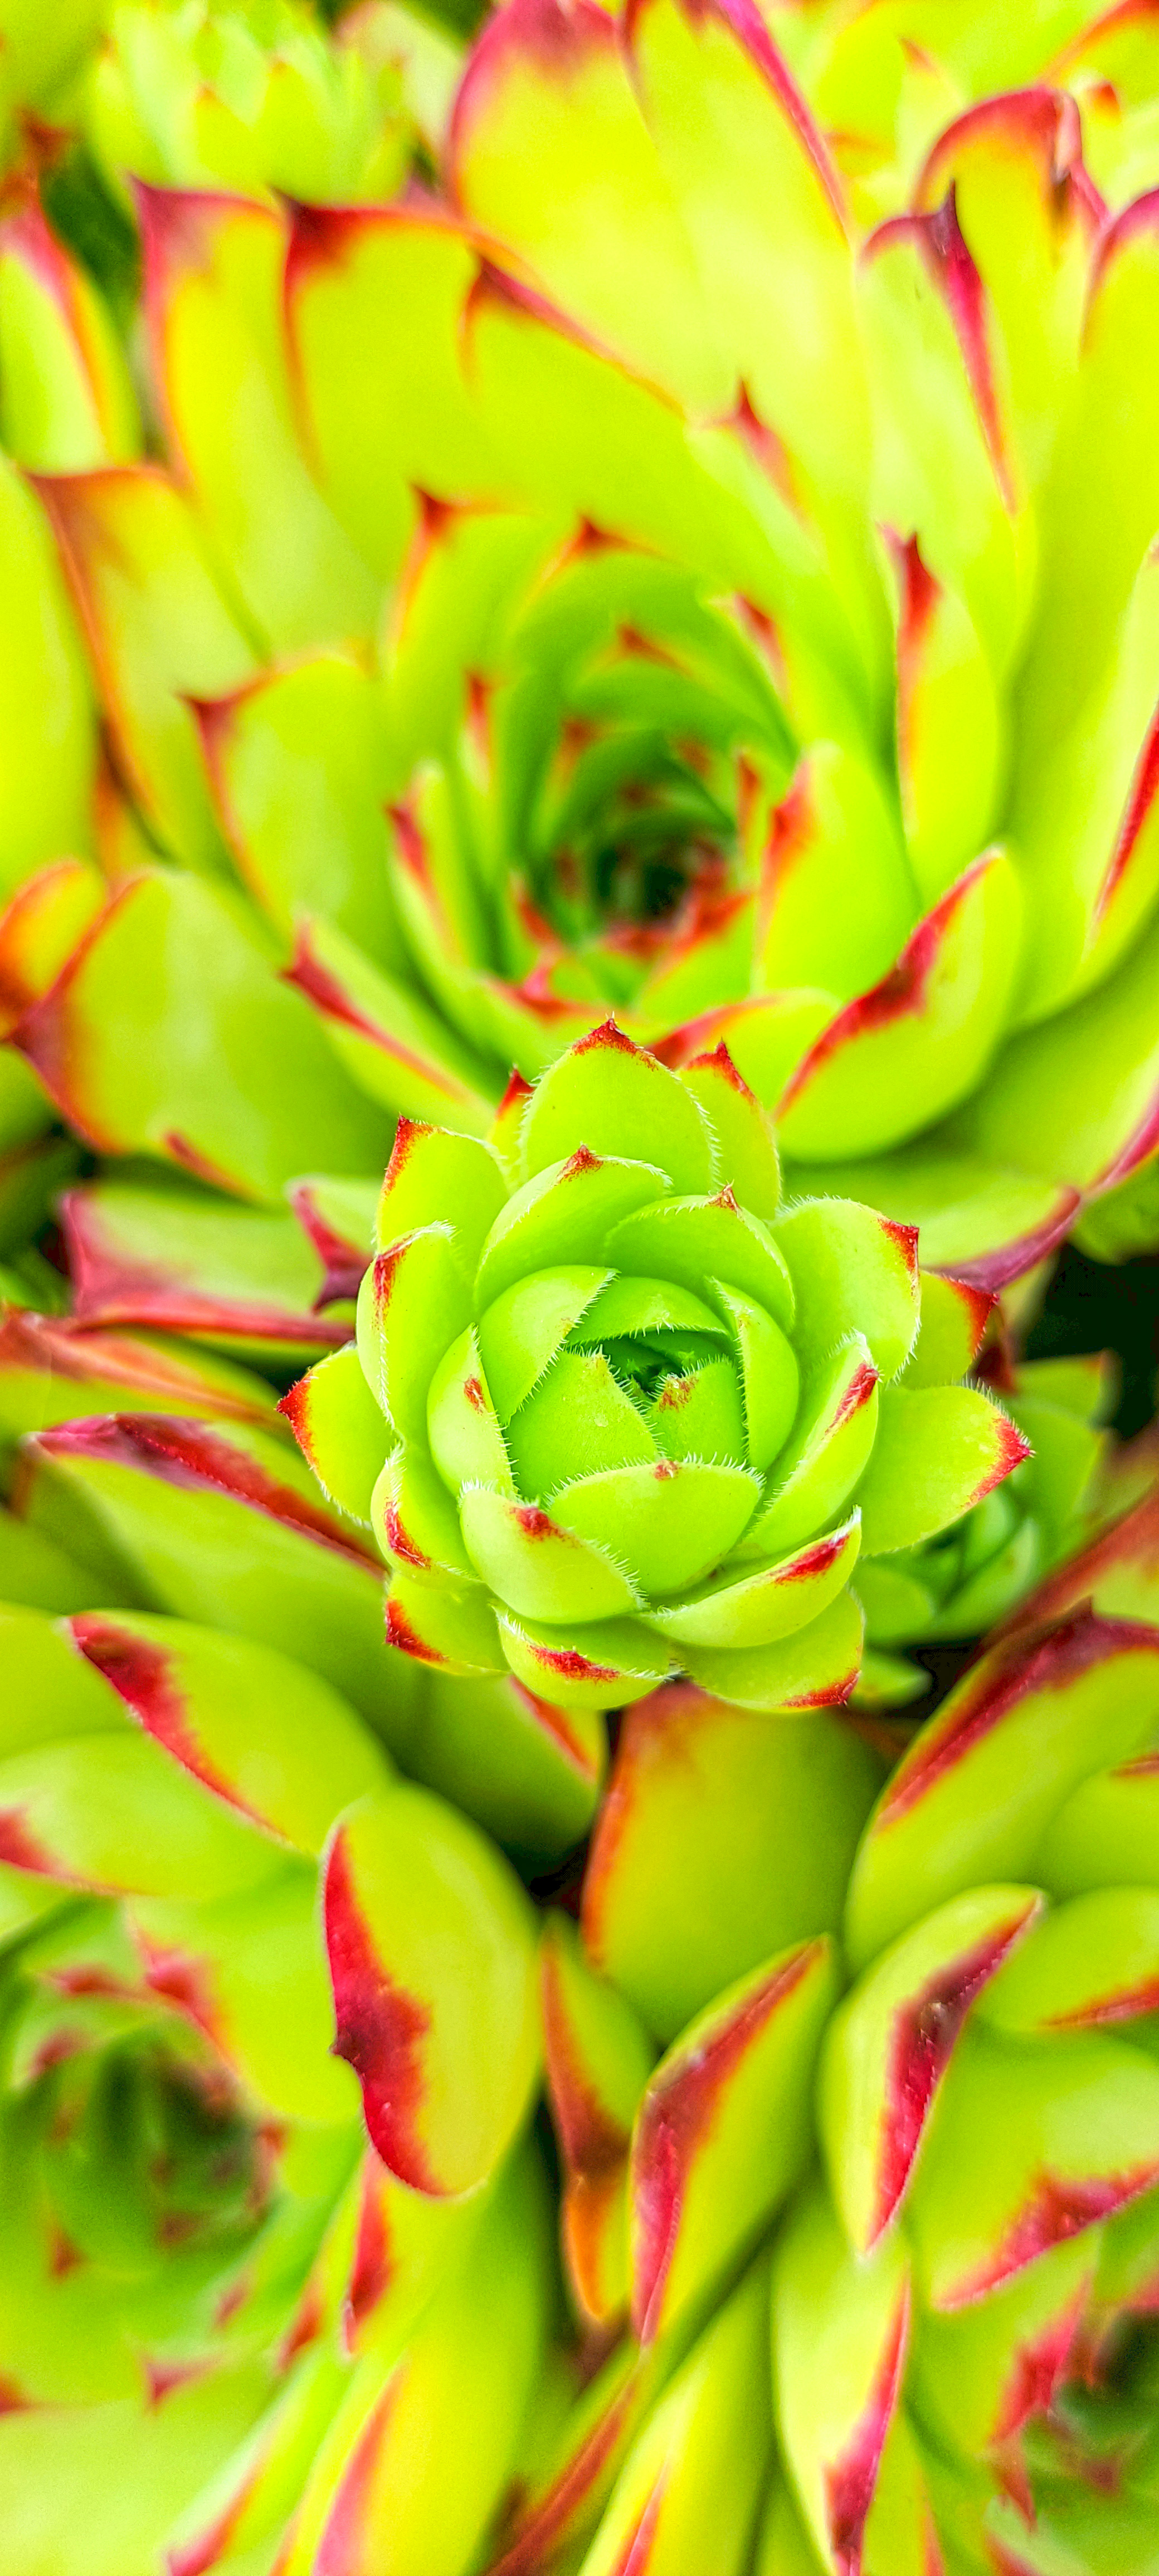
flower, green, plant, petal, leaf, terrestrial plant, vegetation, groundcover, herbaceous plant, flowering plant, echeveria, grass, annual plant, close up, white mexican rose, symmetry, macro photography, herb, succulent plant, plant stem, pattern, stonecrop family, landscape, peach, magenta